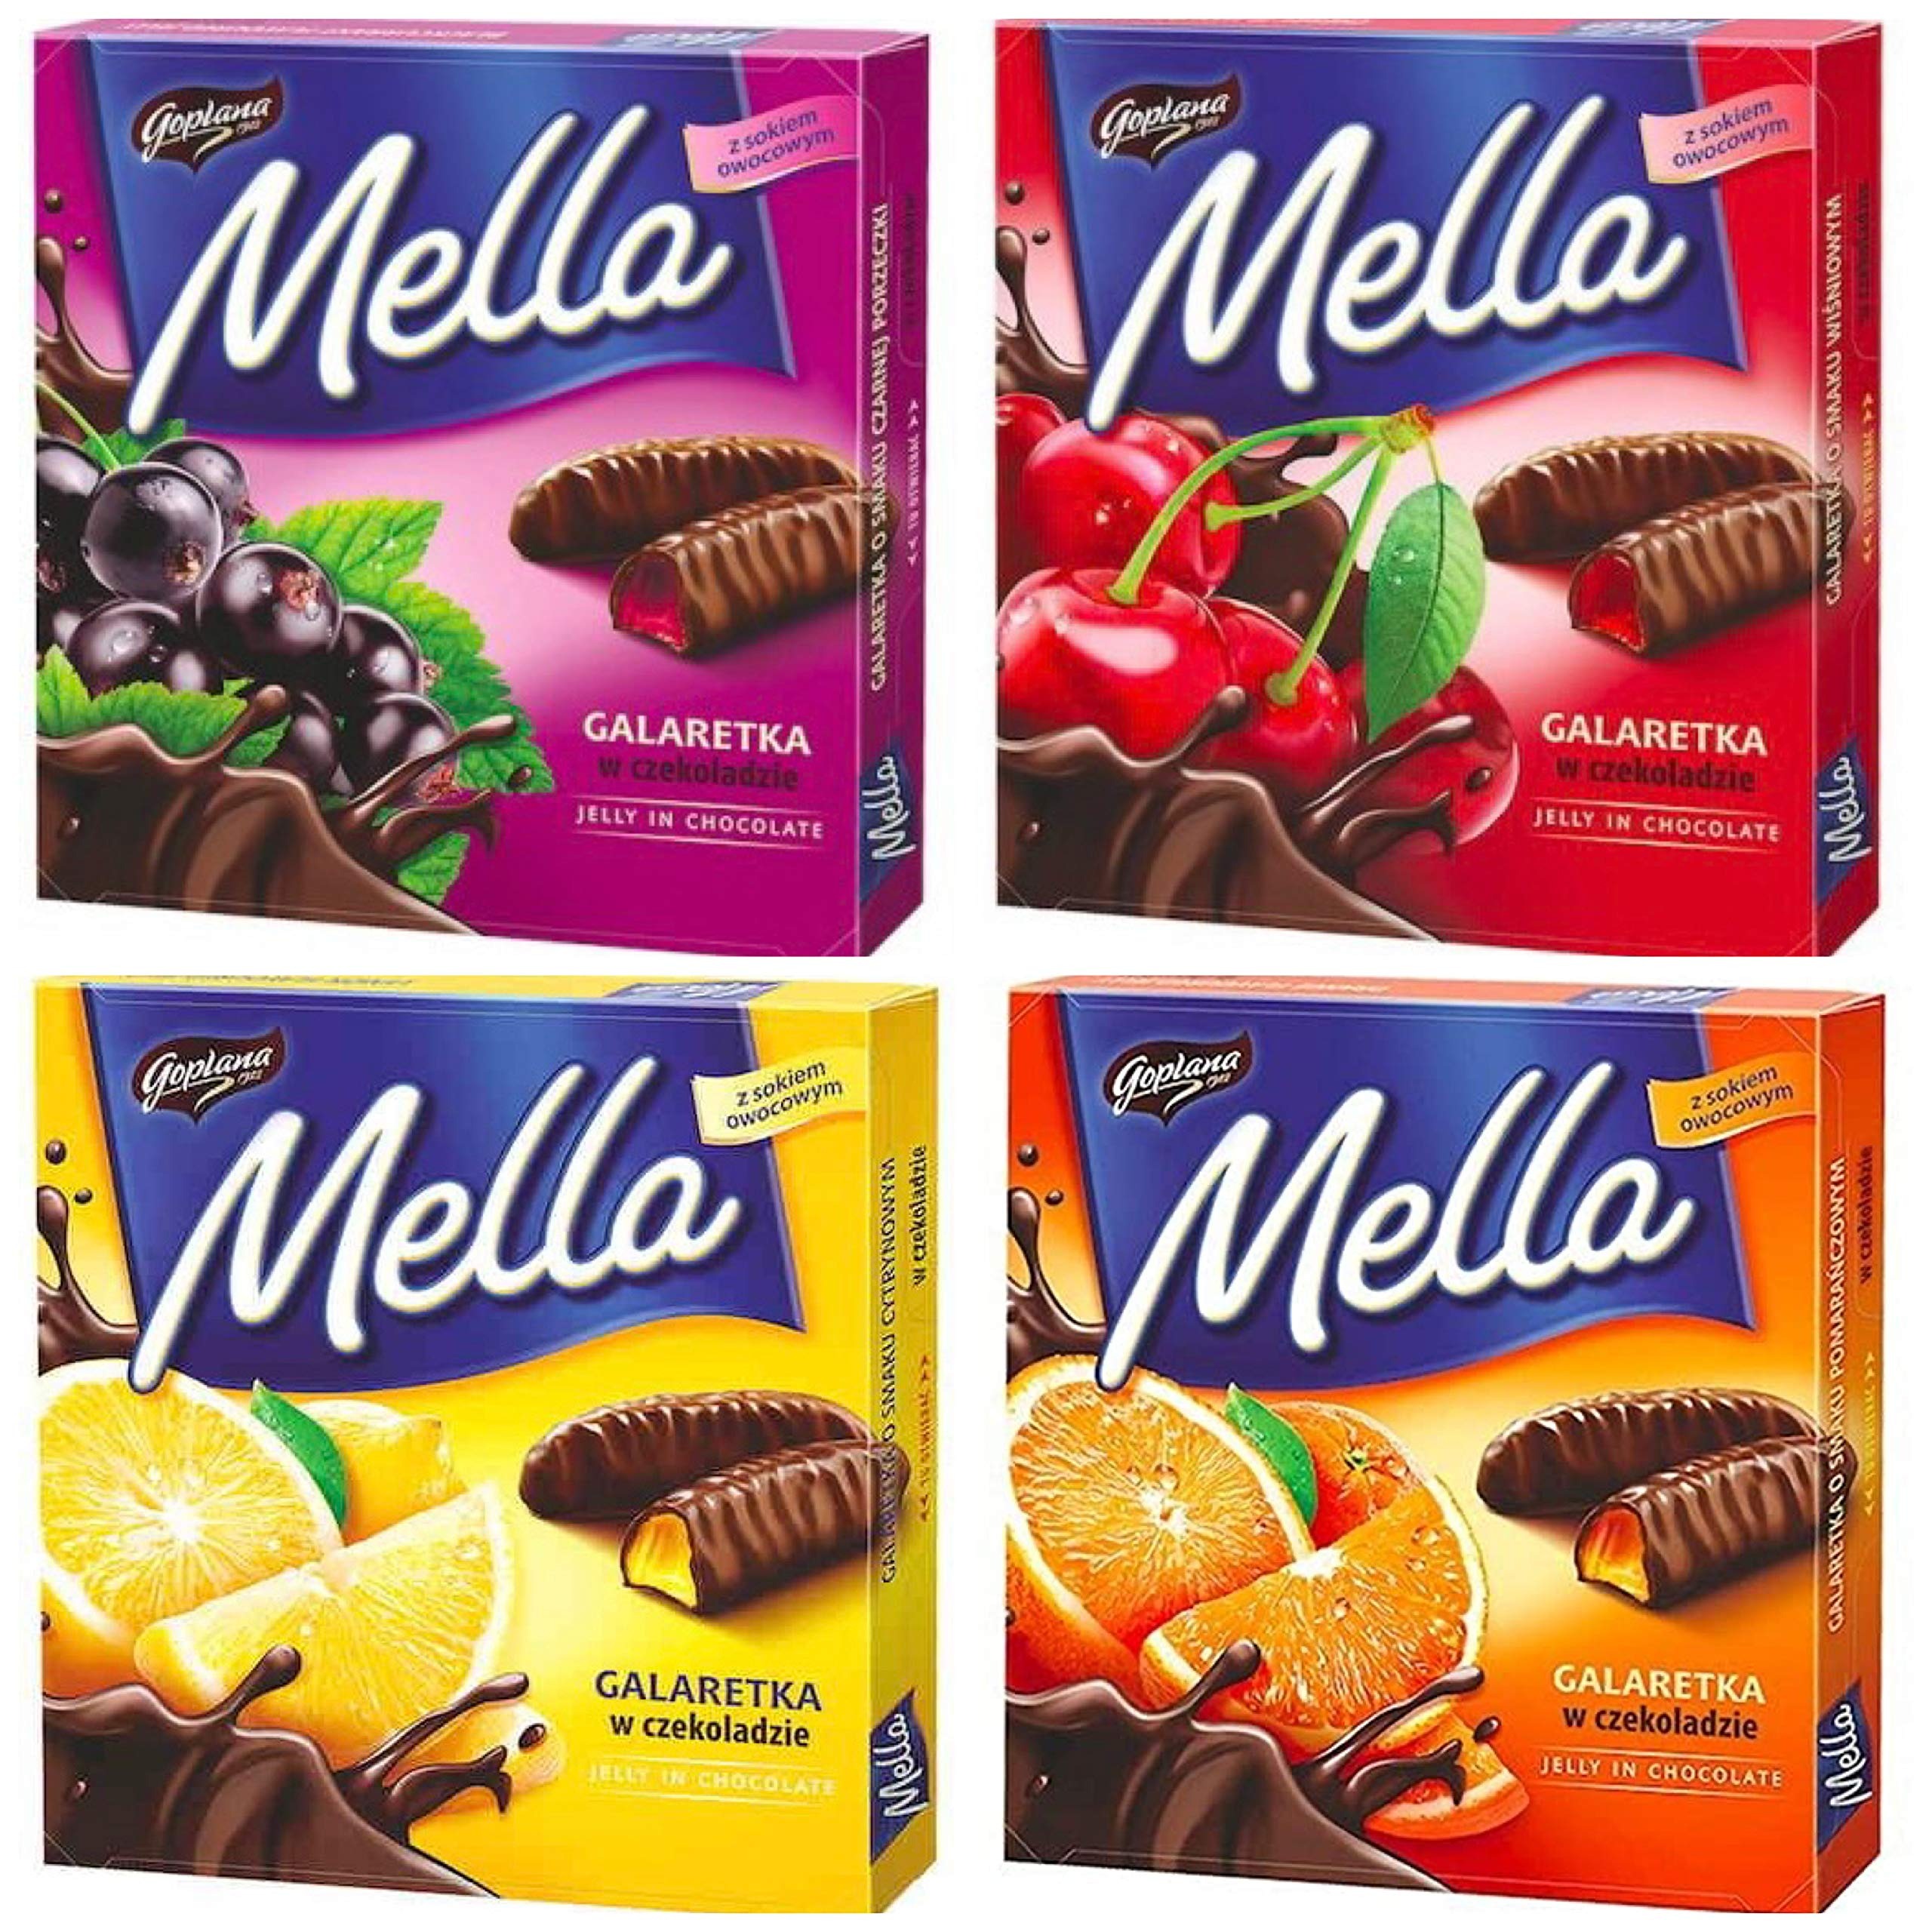
Item Name: Jutrzenka MELLA Chocolate Coated Jelly Variety Pack of 4 x 6.7 oz. ORANGE, LEMON, CHERRY & BLACKCURRANT. Product of Poland.
Bullet Point: Jutrzenka mella jelly orange cherry lemon blackcurrant poland
Product Description: Jutrzenka MELLA Chocolate Coated Jelly Variety Pack of 4 x 6.7 oz. ORANGE, LEMON, CHERRY & BLACKCURRANT. Product of Poland.
Value: 26.8
Unit: Ounce

Price: 20.49